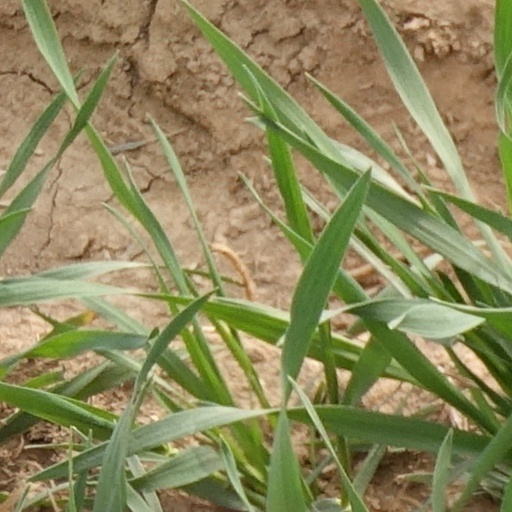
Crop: wheat